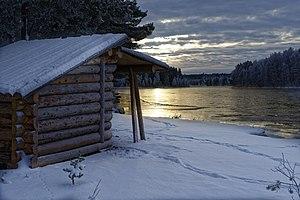
Älvdalen est le chef-lieu de la commune d'Älvdalen, dans le comté de Dalécarlie, en Suède.